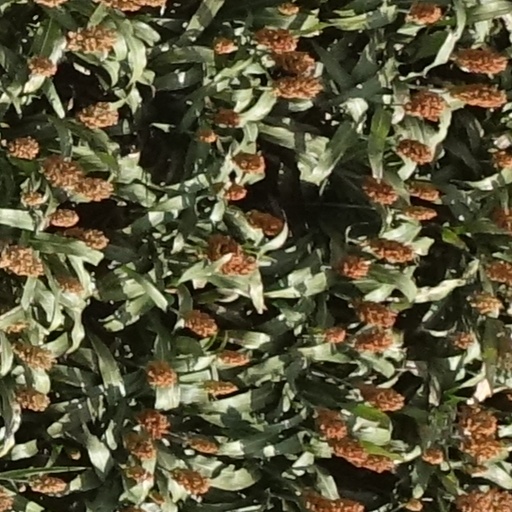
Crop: sorghum